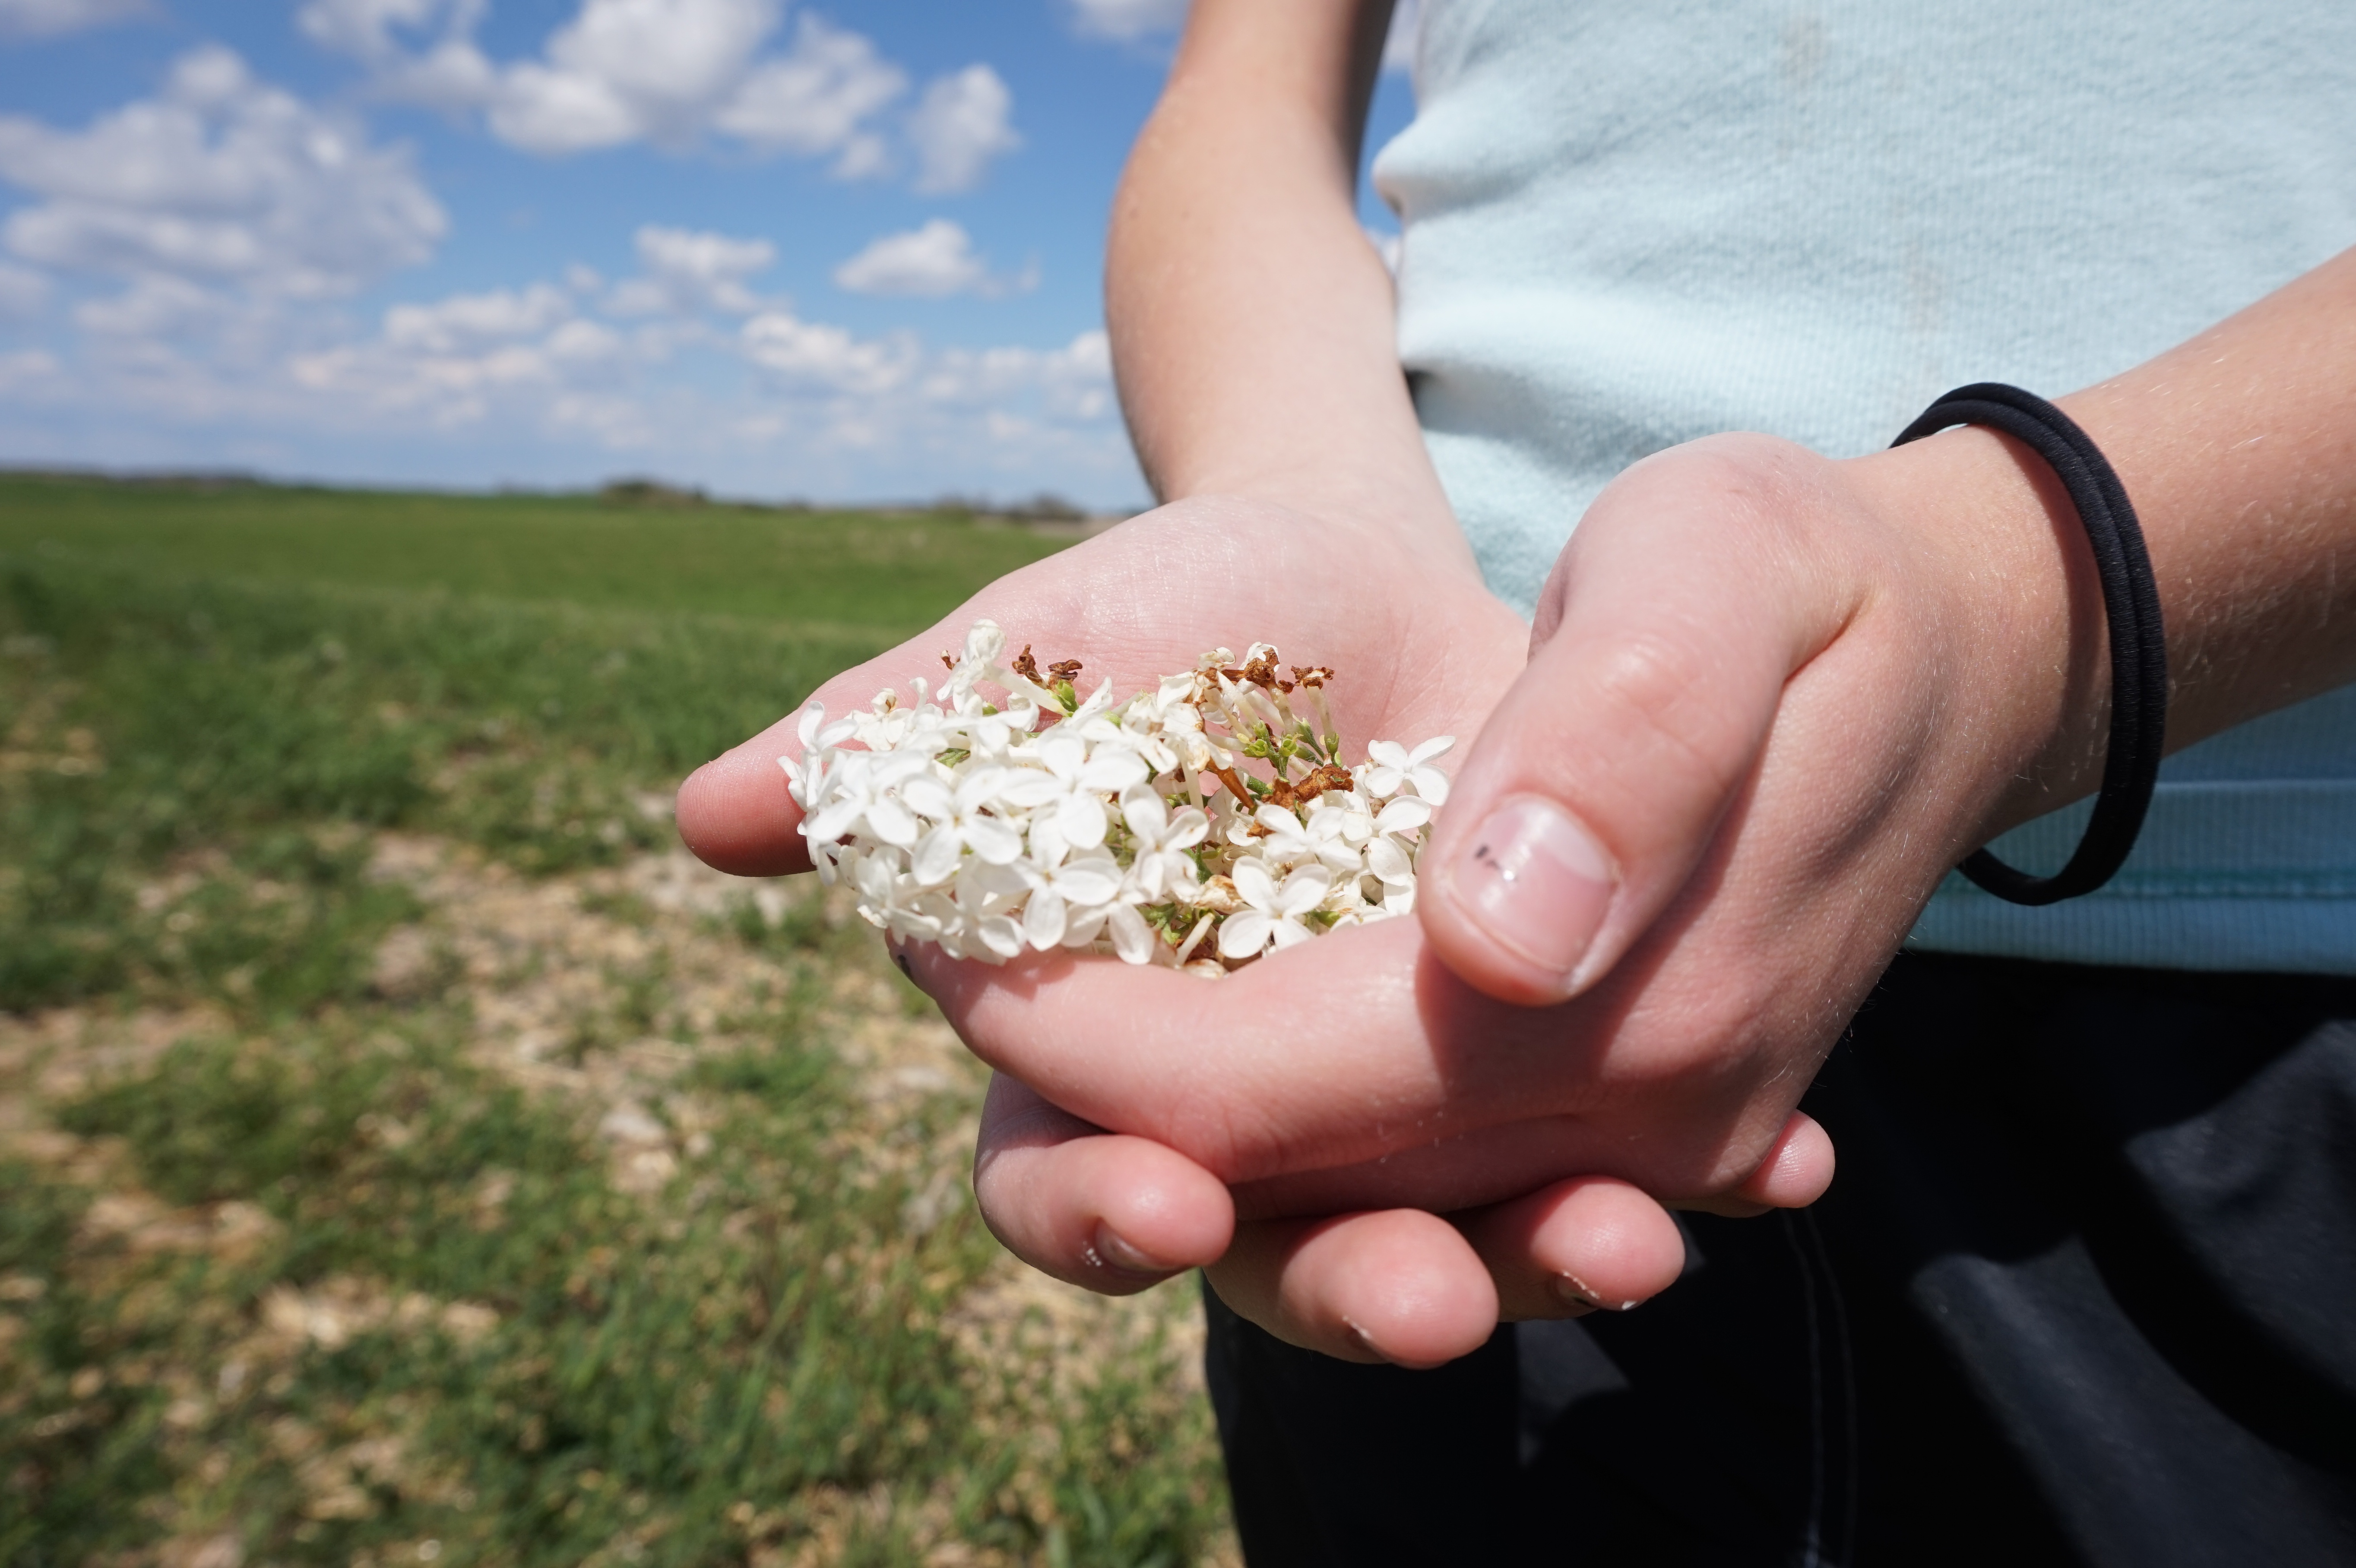
hand, photography, flower, leg, finger, holding hands, human body, sense